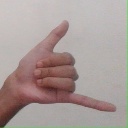
अक्षर: द